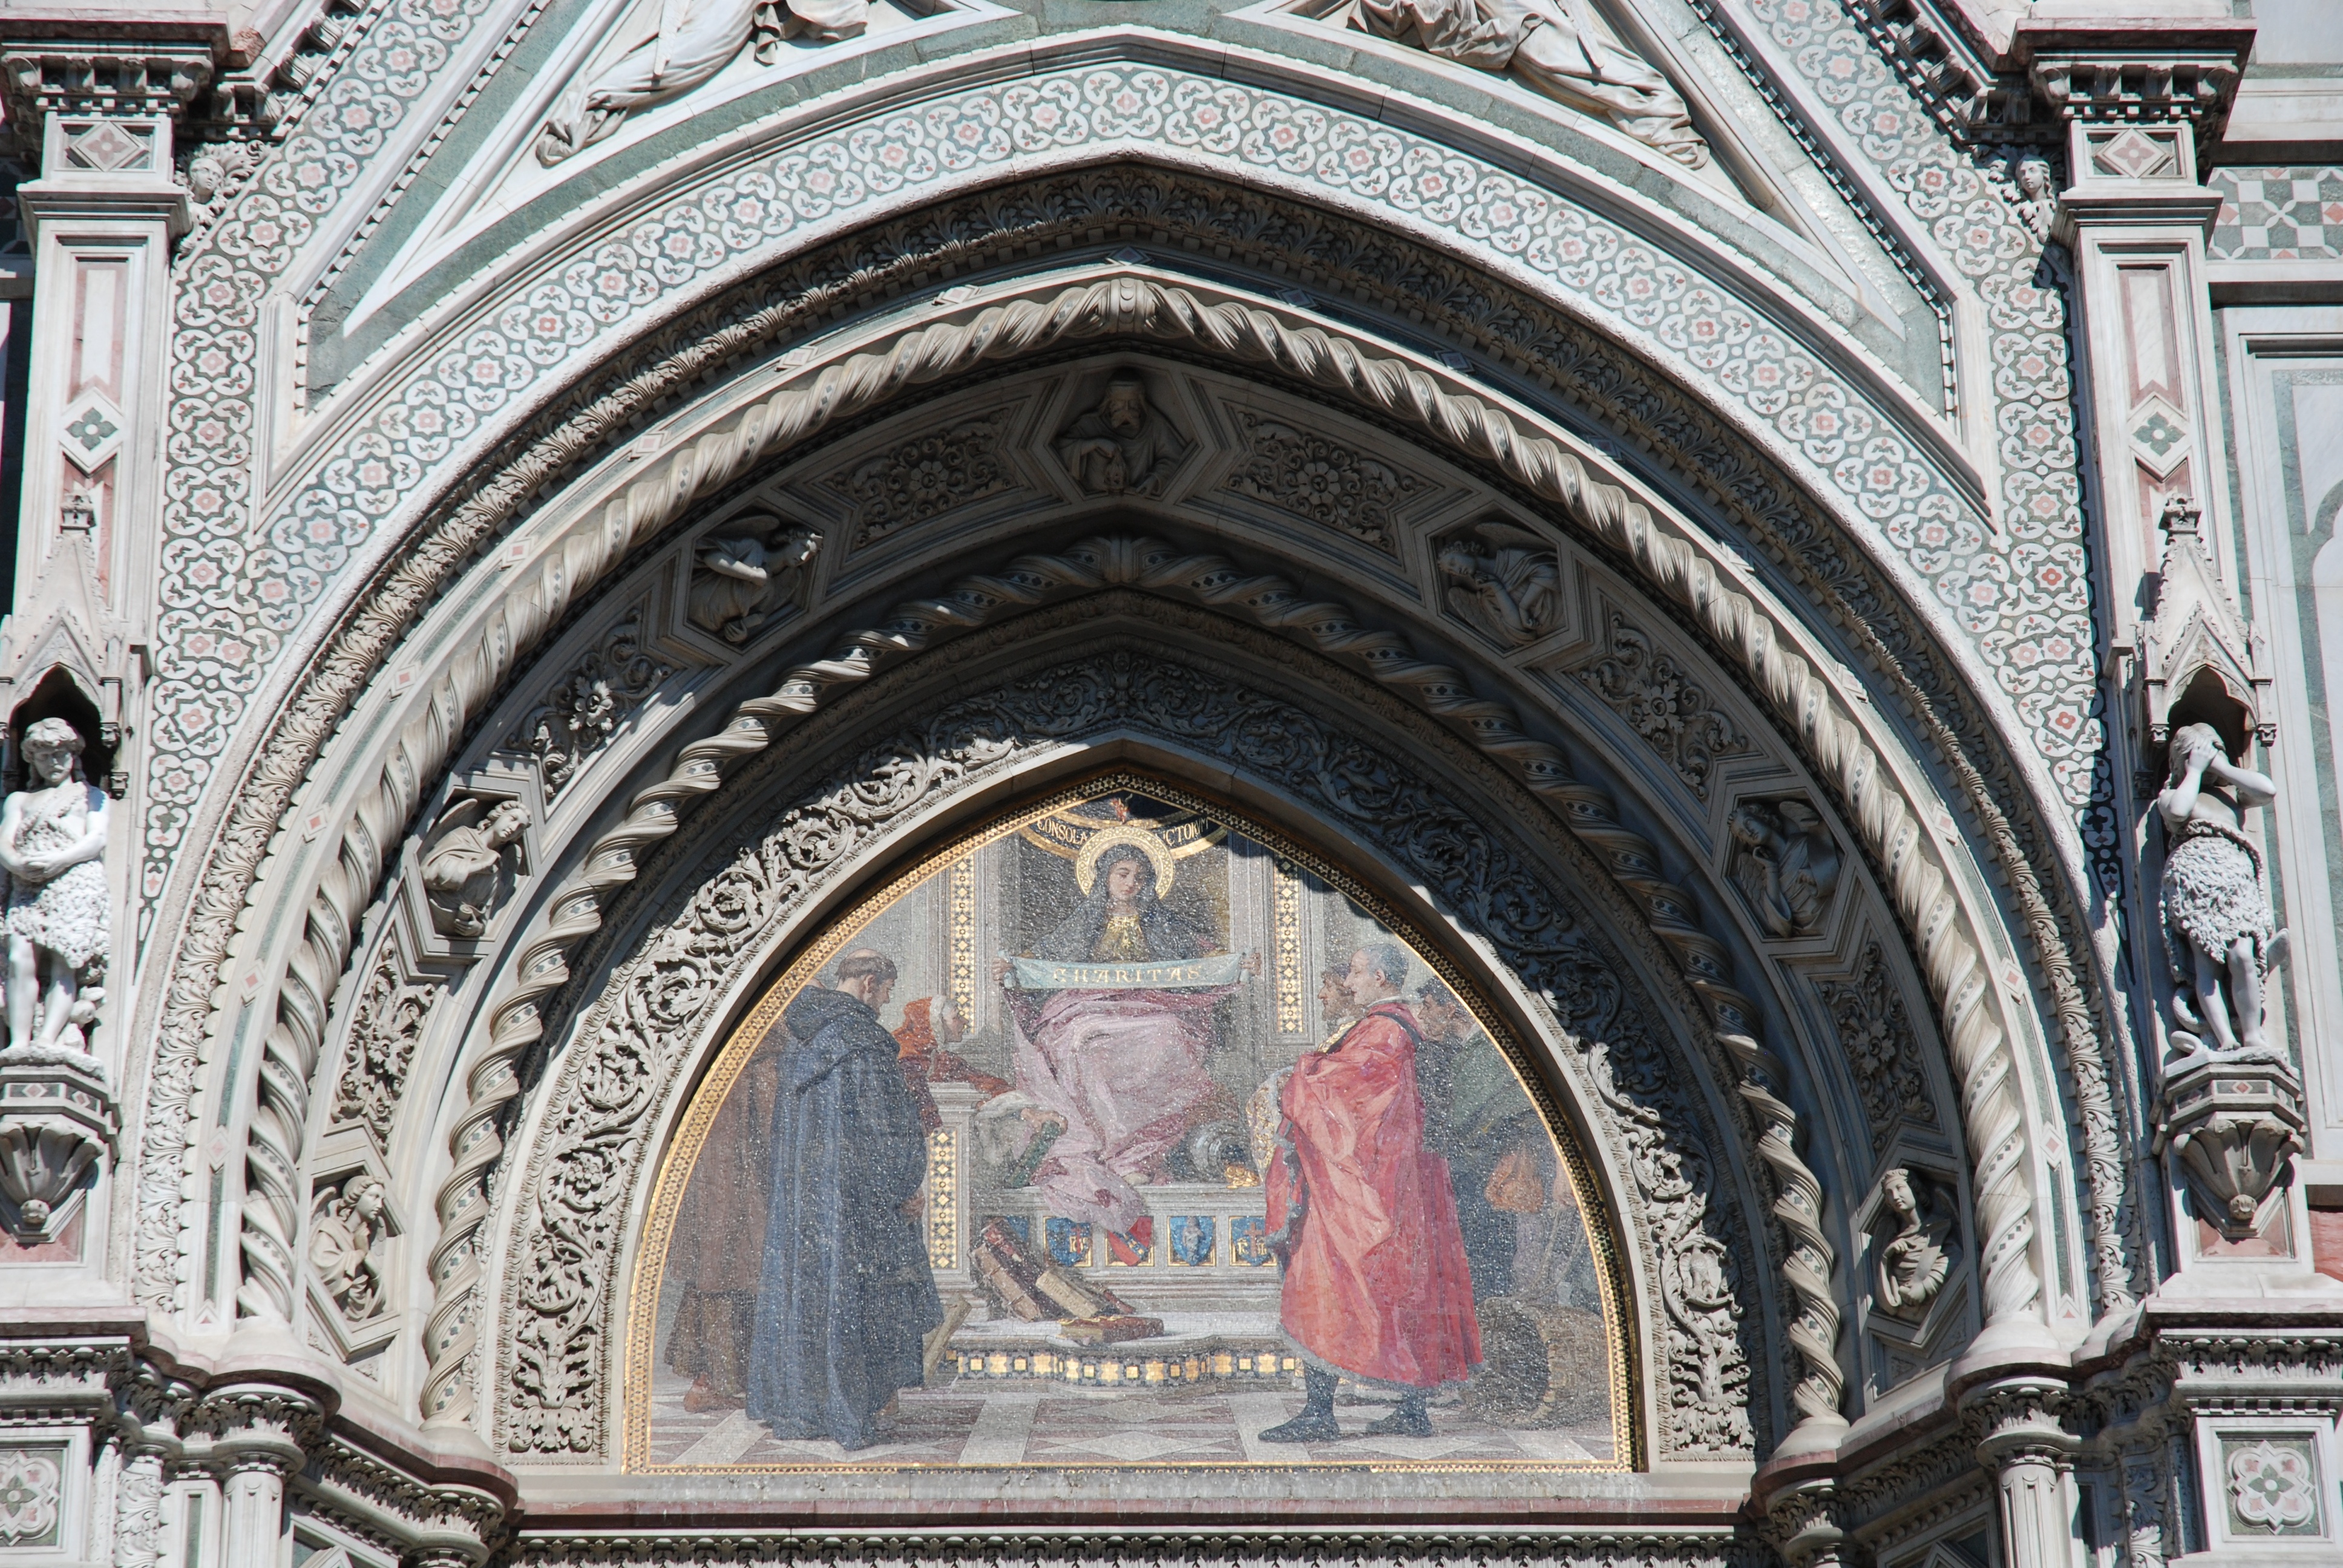
architecture, view, building, palace, city, arch, landmark, italy, facade, church, cathedral, chapel, tourism, place of worship, baptistery, sculpture, art, tour, churches, statues, italia, sculptures, synagogue, culture, basilica, dome, florence, monuments, gothic architecture, the art of, ancient history, byzantine architecture